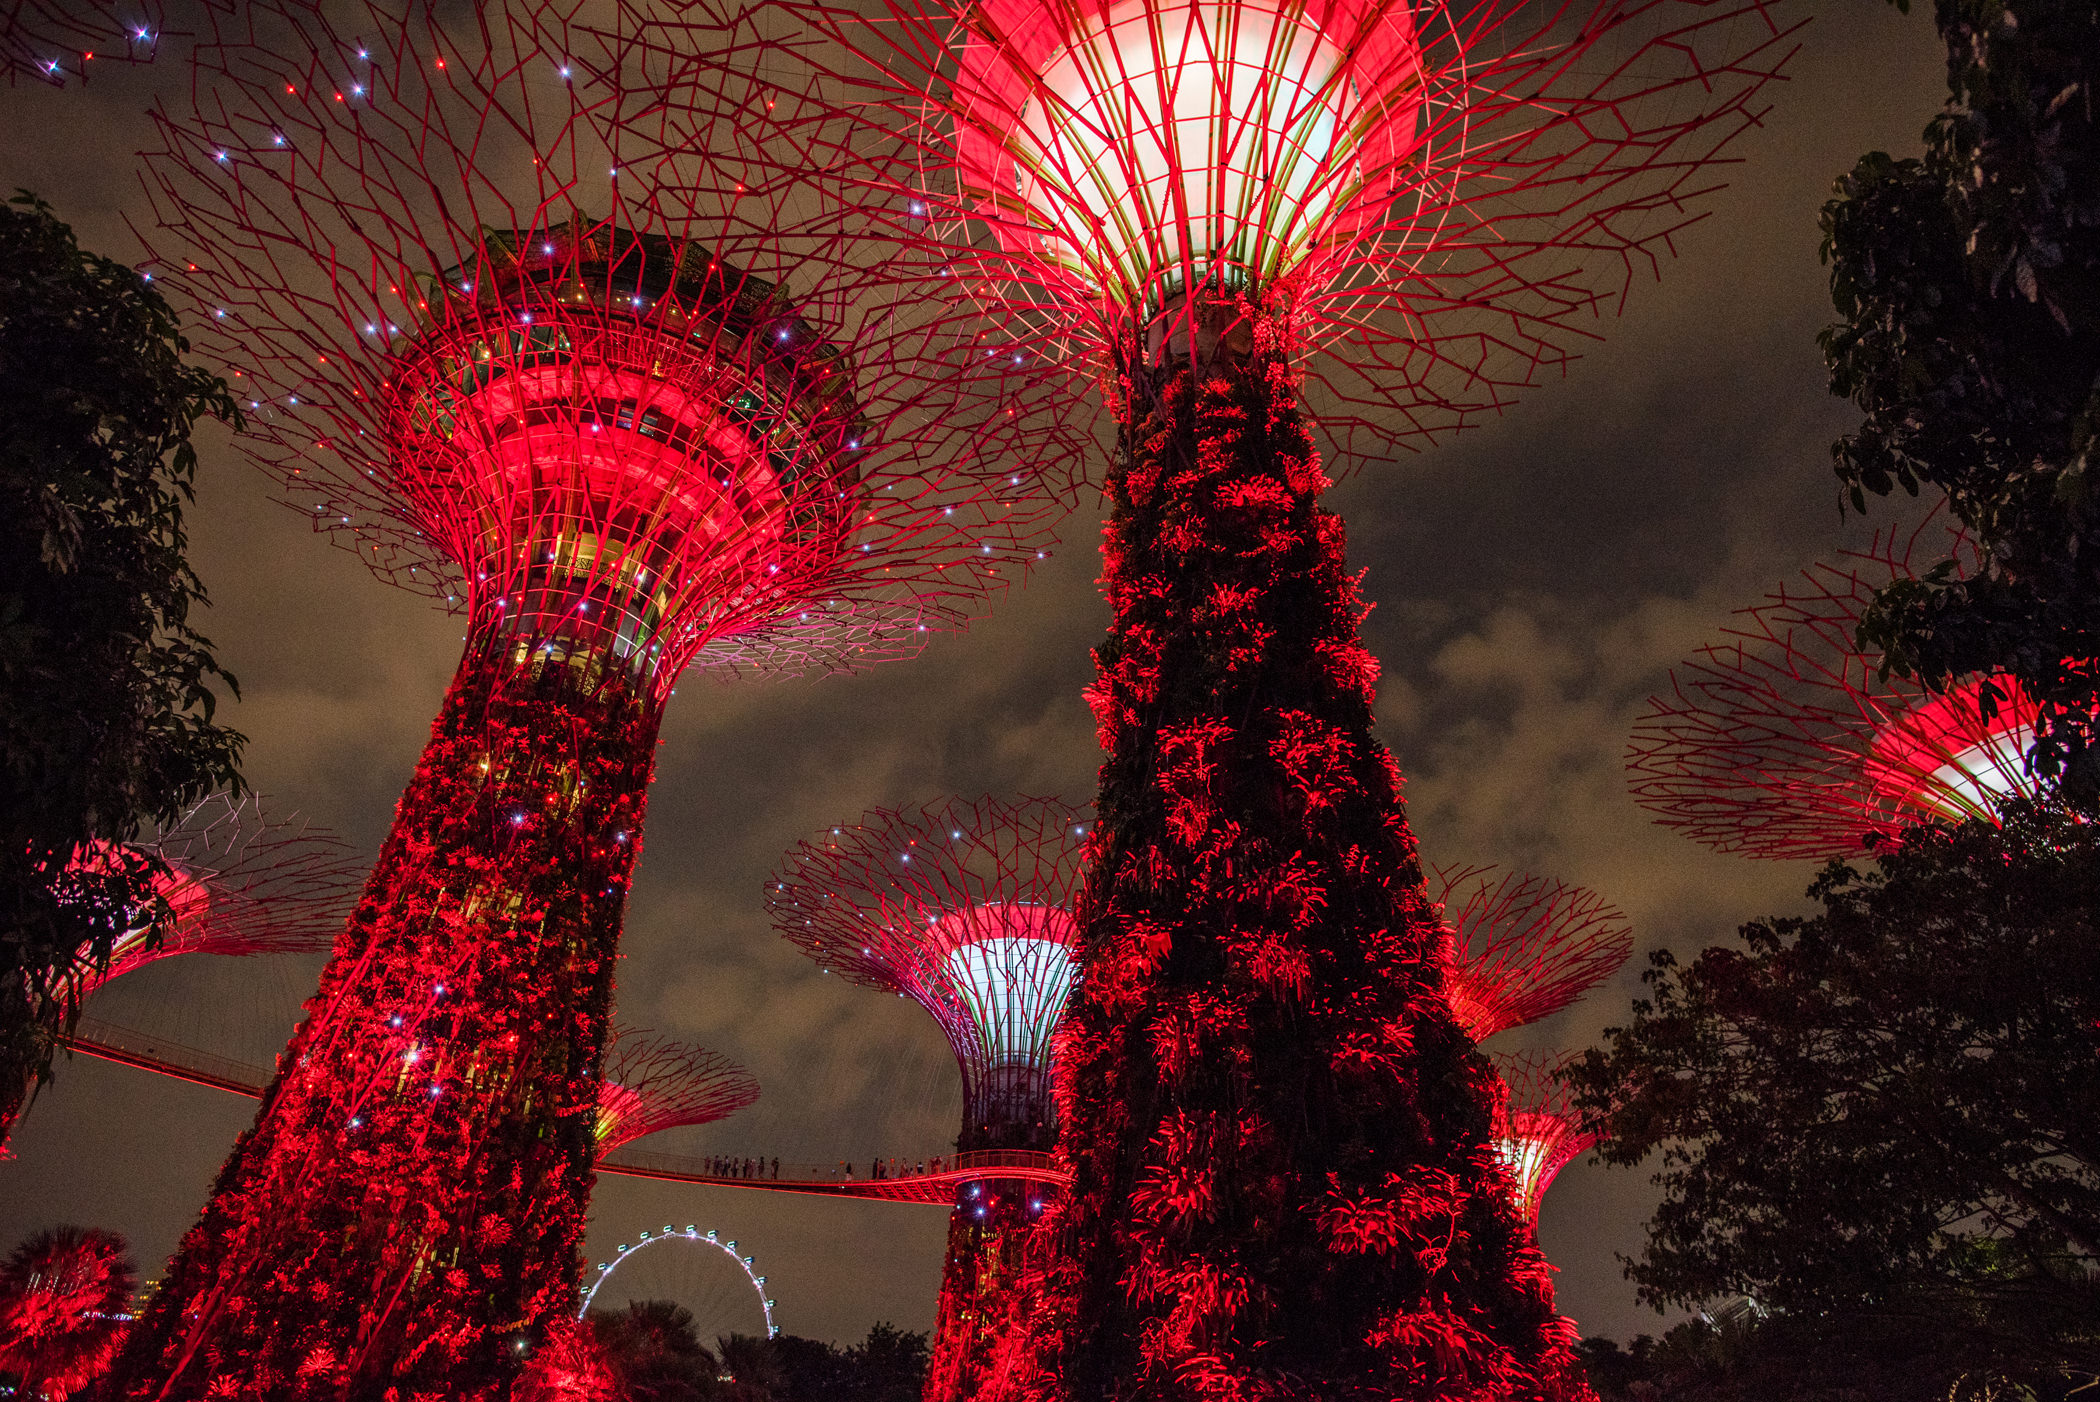
red, landmark, light, tree, lighting, night, fete, sky, tower, midnight, architecture, darkness, event, plant, christmas lights, holiday, interior design